Wayland's Smithy

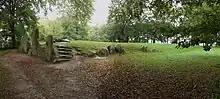
The site is used for rituals by Modern Pagans

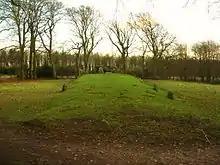
The top of the barrow

The deposition of coins at the site has taken place since at least the 1960s, with visitors lodging the coins into cracks in the site's stones. As of 2015, the local wardens from The National Trust are tasked with removing said deposits, and around 2010, English Heritage removed information about the coin deposition custom from the site's information panel. The coins removed by the wardens are then donated to local charities. As the folklorist Ceri Houlbrook noted, all of this deposited material "contributes to the ritual narrative of a site".